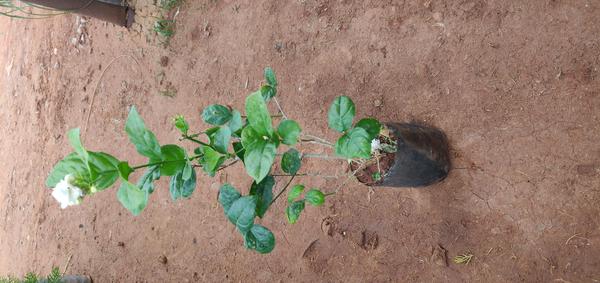
Plant: Jasmine